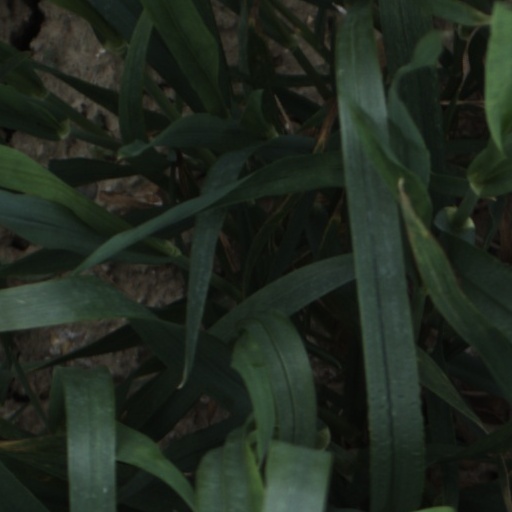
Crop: wheat